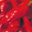
Label: sweet_pepper